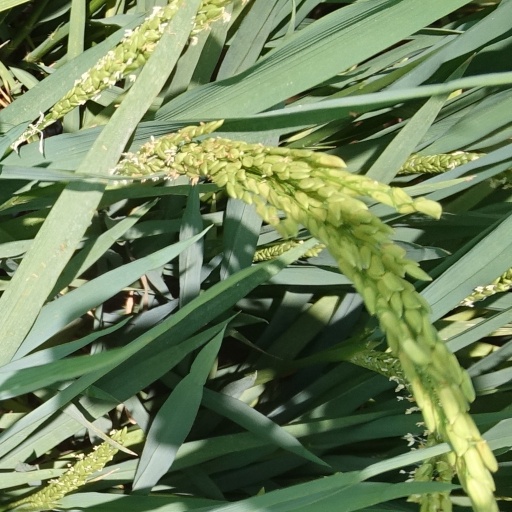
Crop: rice